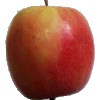
Label: Apple Pink Lady 1